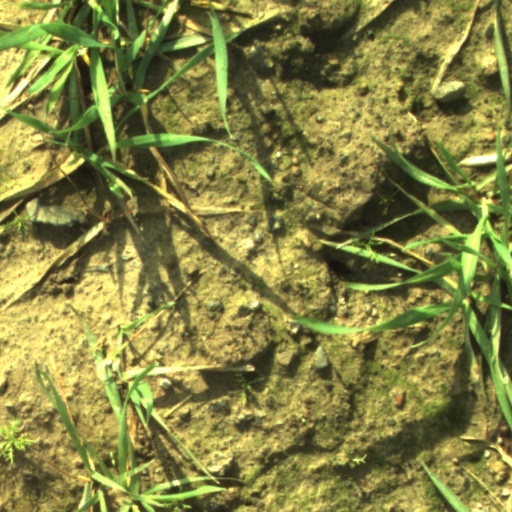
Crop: wheat